Imperial Brazilian Navy

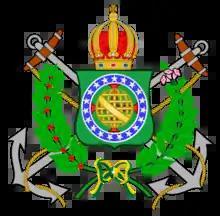
Imperial Brazilian Navy Emblem

The Imperial Brazilian Navy (Brazilian Portuguese: "Armada Nacional", commonly known as "Armada Imperial") was the navy created at the time of the independence of the Empire of Brazil from the United Kingdom of Portugal, Brazil and the Algarves. It existed between 1822 and 1889 during the vacancy of the constitutional monarchy.